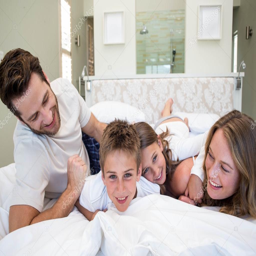
happy family playing on the bed